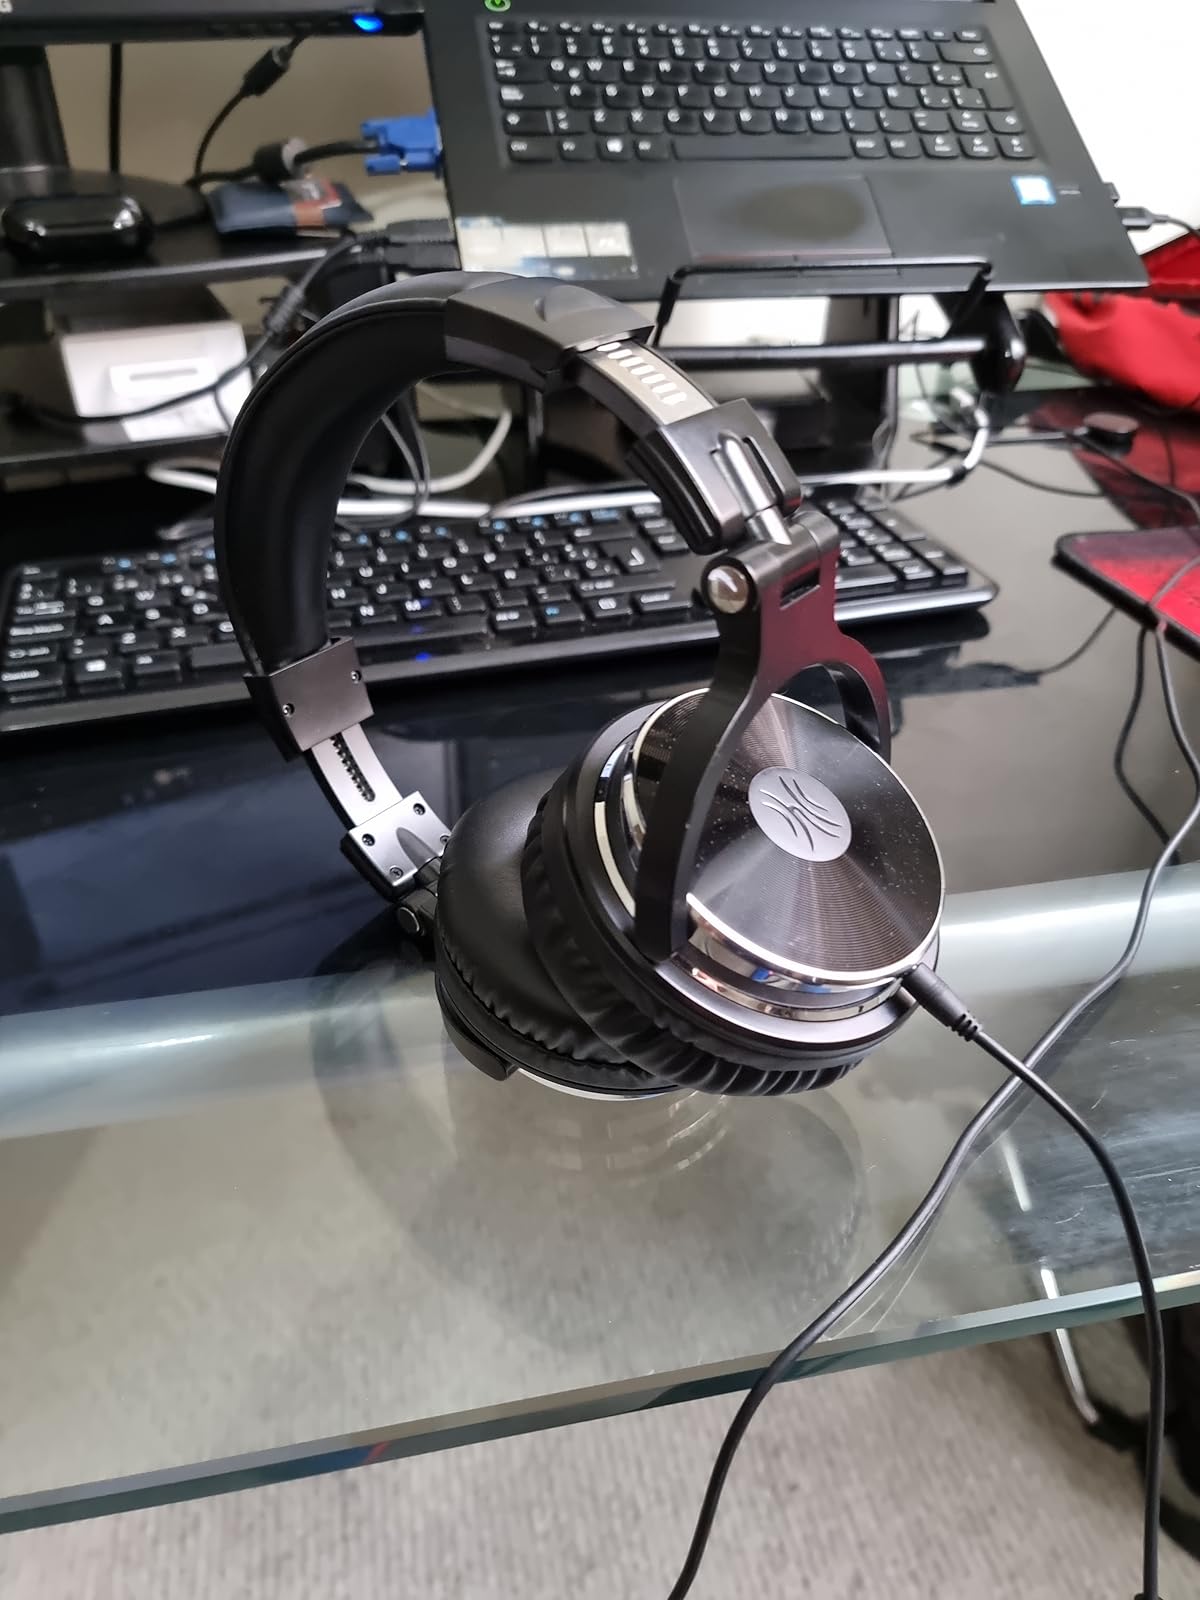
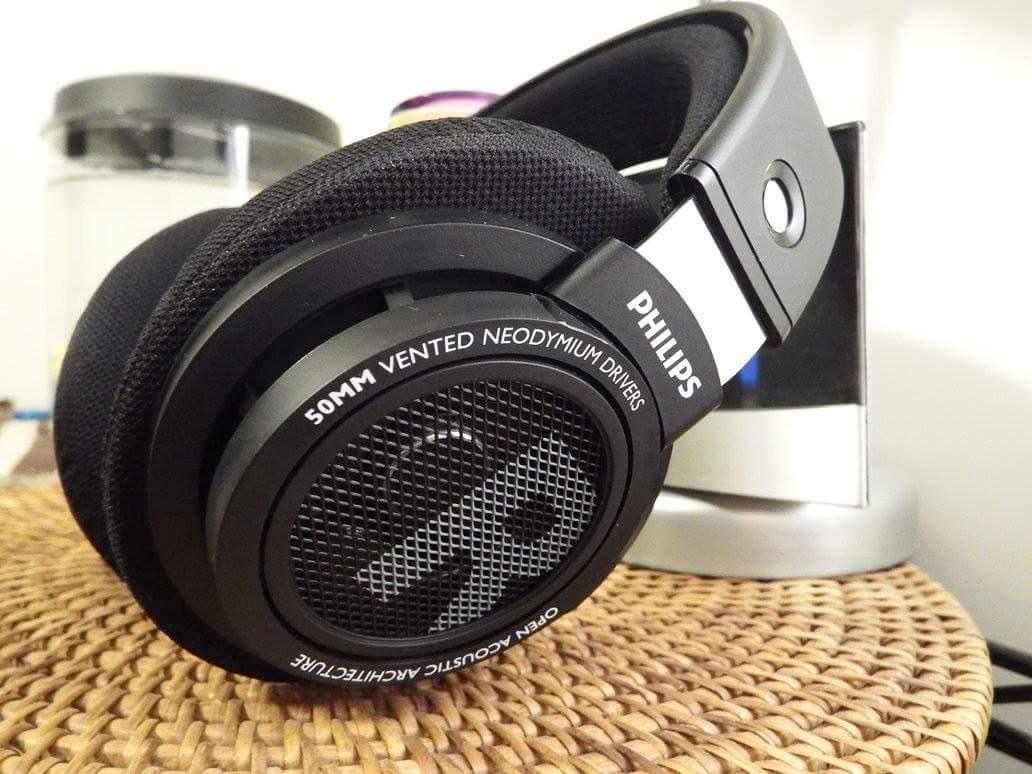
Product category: headphones
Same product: no